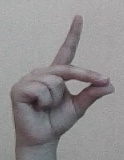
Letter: ta